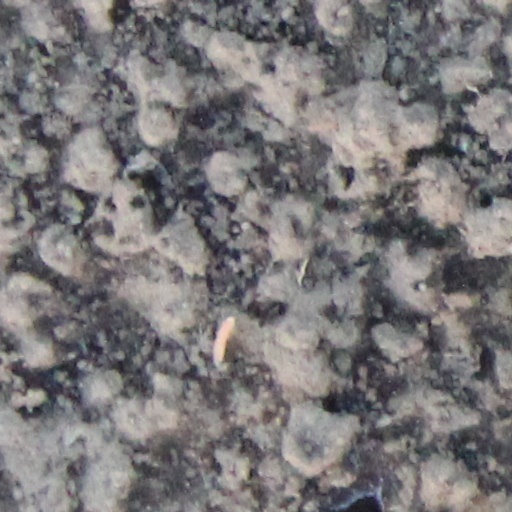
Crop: wheat